Carnivorous plant

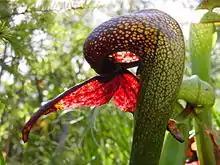
"Darlingtonia californica": note the small entrance to the trap underneath the swollen "balloon" and the colourless patches that confuse prey trapped inside.

In the genus "Sarracenia", the problem of pitcher overflow is solved by an operculum, which is essentially a flared leaflet that covers the opening of the rolled-leaf tube and protects it from rain. Possibly because of this improved waterproofing, "Sarracenia" species secrete enzymes such as proteases and phosphatases into the digestive fluid at the bottom of the pitcher. In at least one species, "Sarracenia flava", the nectar bribe is laced with coniine, a toxic alkaloid also found in hemlock, which probably increases the efficiency of the traps by intoxicating prey.